Gorkhapatra

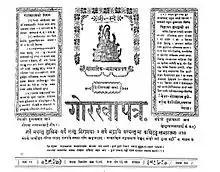
Homepage of "Gorkhapatra" news-site (6 April 2022)

Presently, "Gorkhapatra" is also printed in Kohalpur for western region of Nepal and Biratnagar for eastern region of Nepal, alongside Kathmandu. As of 2021, it had a total circulation of more than 50,000. "Gorkhapatra" is also accessible through its website.